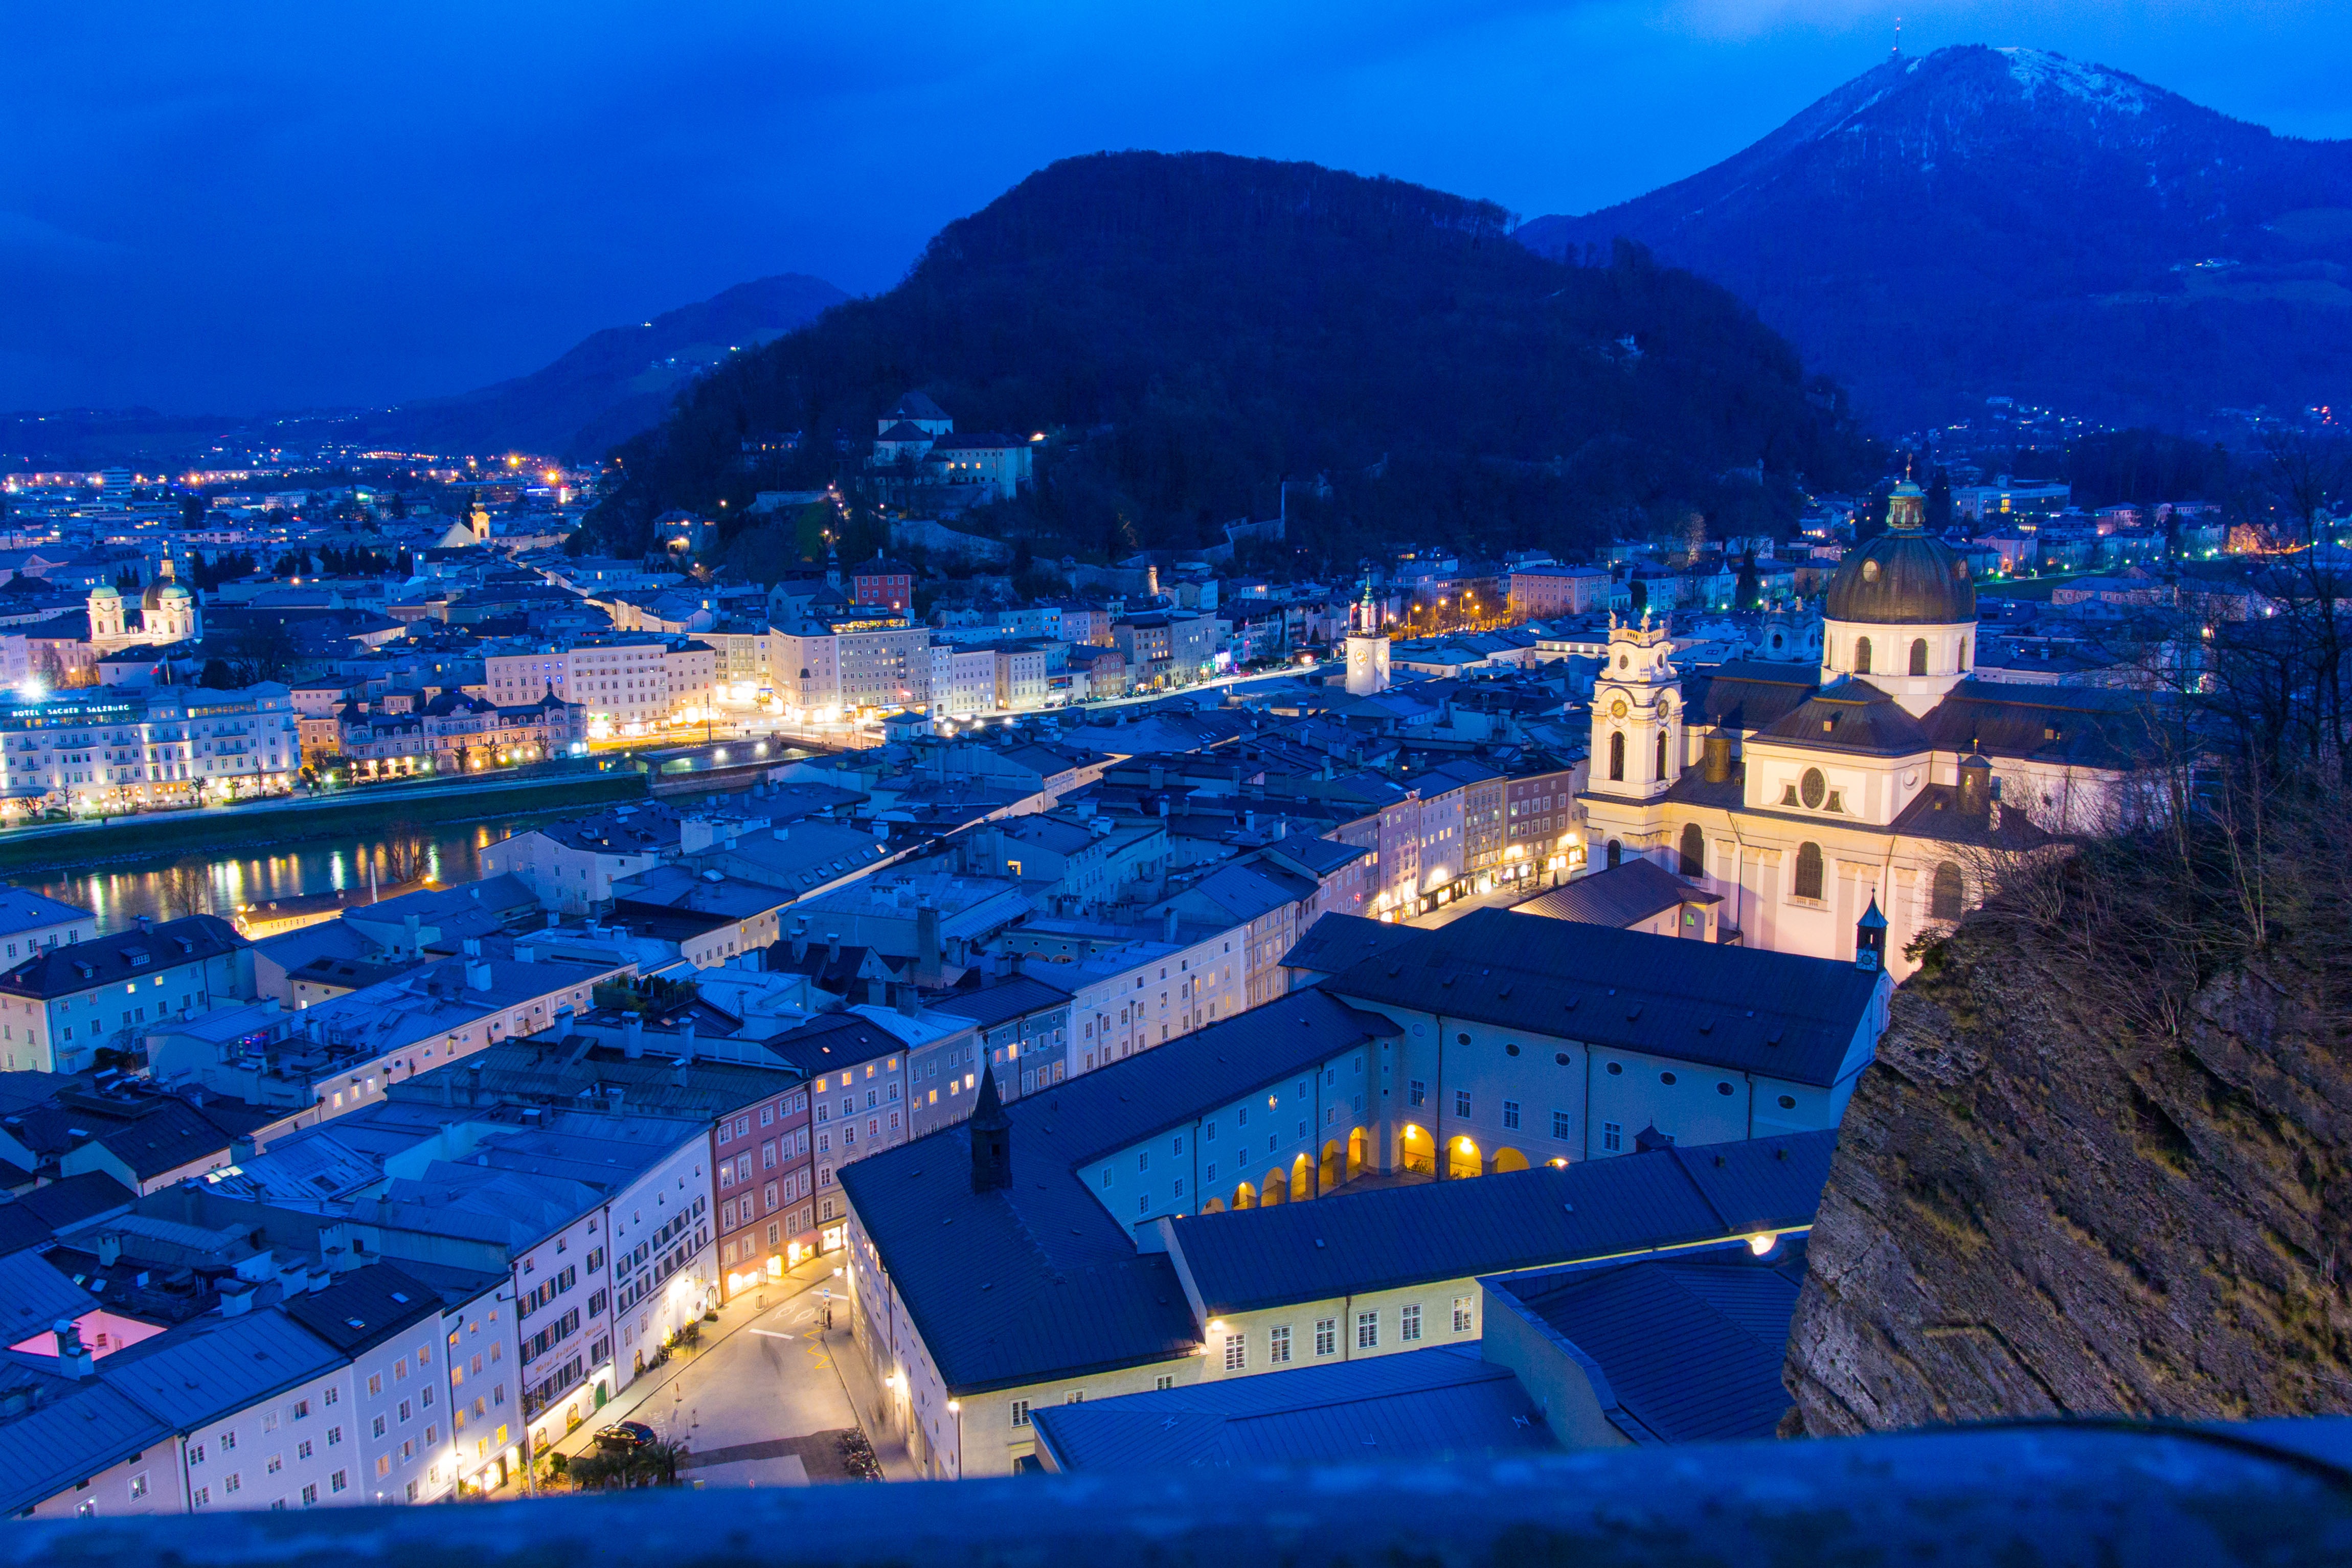
snow, night, town, mountain range, cityscape, landmark, stadium, austria, old town, salzburg, abendstimmung, collegiate church, m nchberg, aerial photography